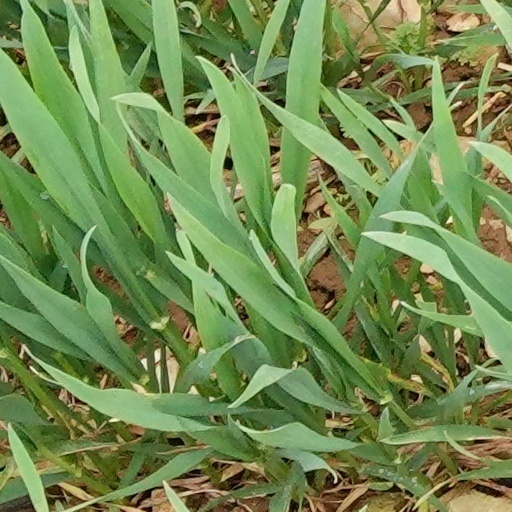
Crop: wheat